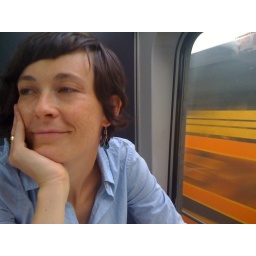
in the lounge car on our return train to seattle.